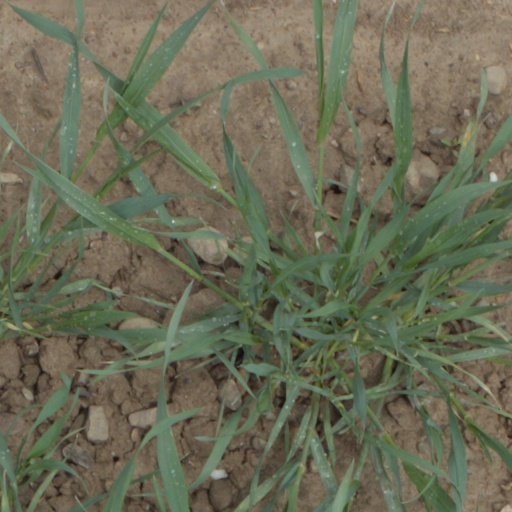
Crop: wheat